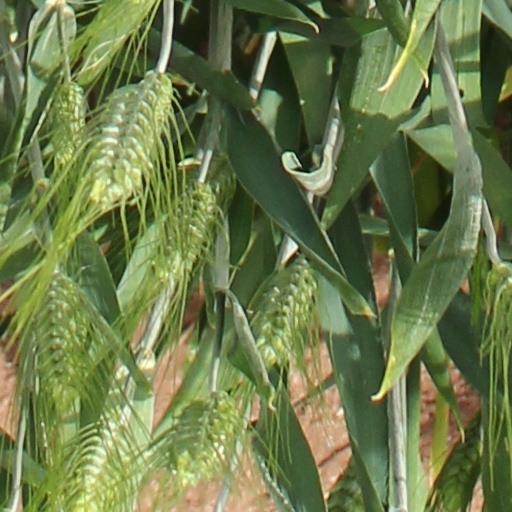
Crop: wheat